Emmanuel d'Albert, 11th Duke of Chaulnes

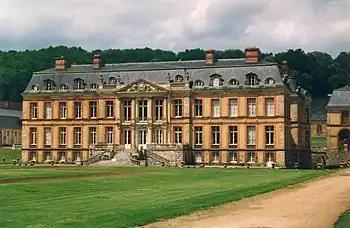
Château de Dampierre

Born in Paris on 10 April 1878. He was the eldest son of Princess Sophie Galitzine (1858–1883), and Paul d'Albert, 10th Duke of Chaulnes and Picquigny (1852–1881), who both died young. His sister, Marie Thérèse d'Albert de Luynes, was married in 1894 to Louis de Crussol d'Uzès, 14th Duke of Uzès (a son of the 12th Duke of Uzès and Anne de Rochechouart de Mortemart). After the early death of both of his parents, Emmanuel and his sister were brought up in the home of their aunt, Yolande the dowager Duchess of Luynes.